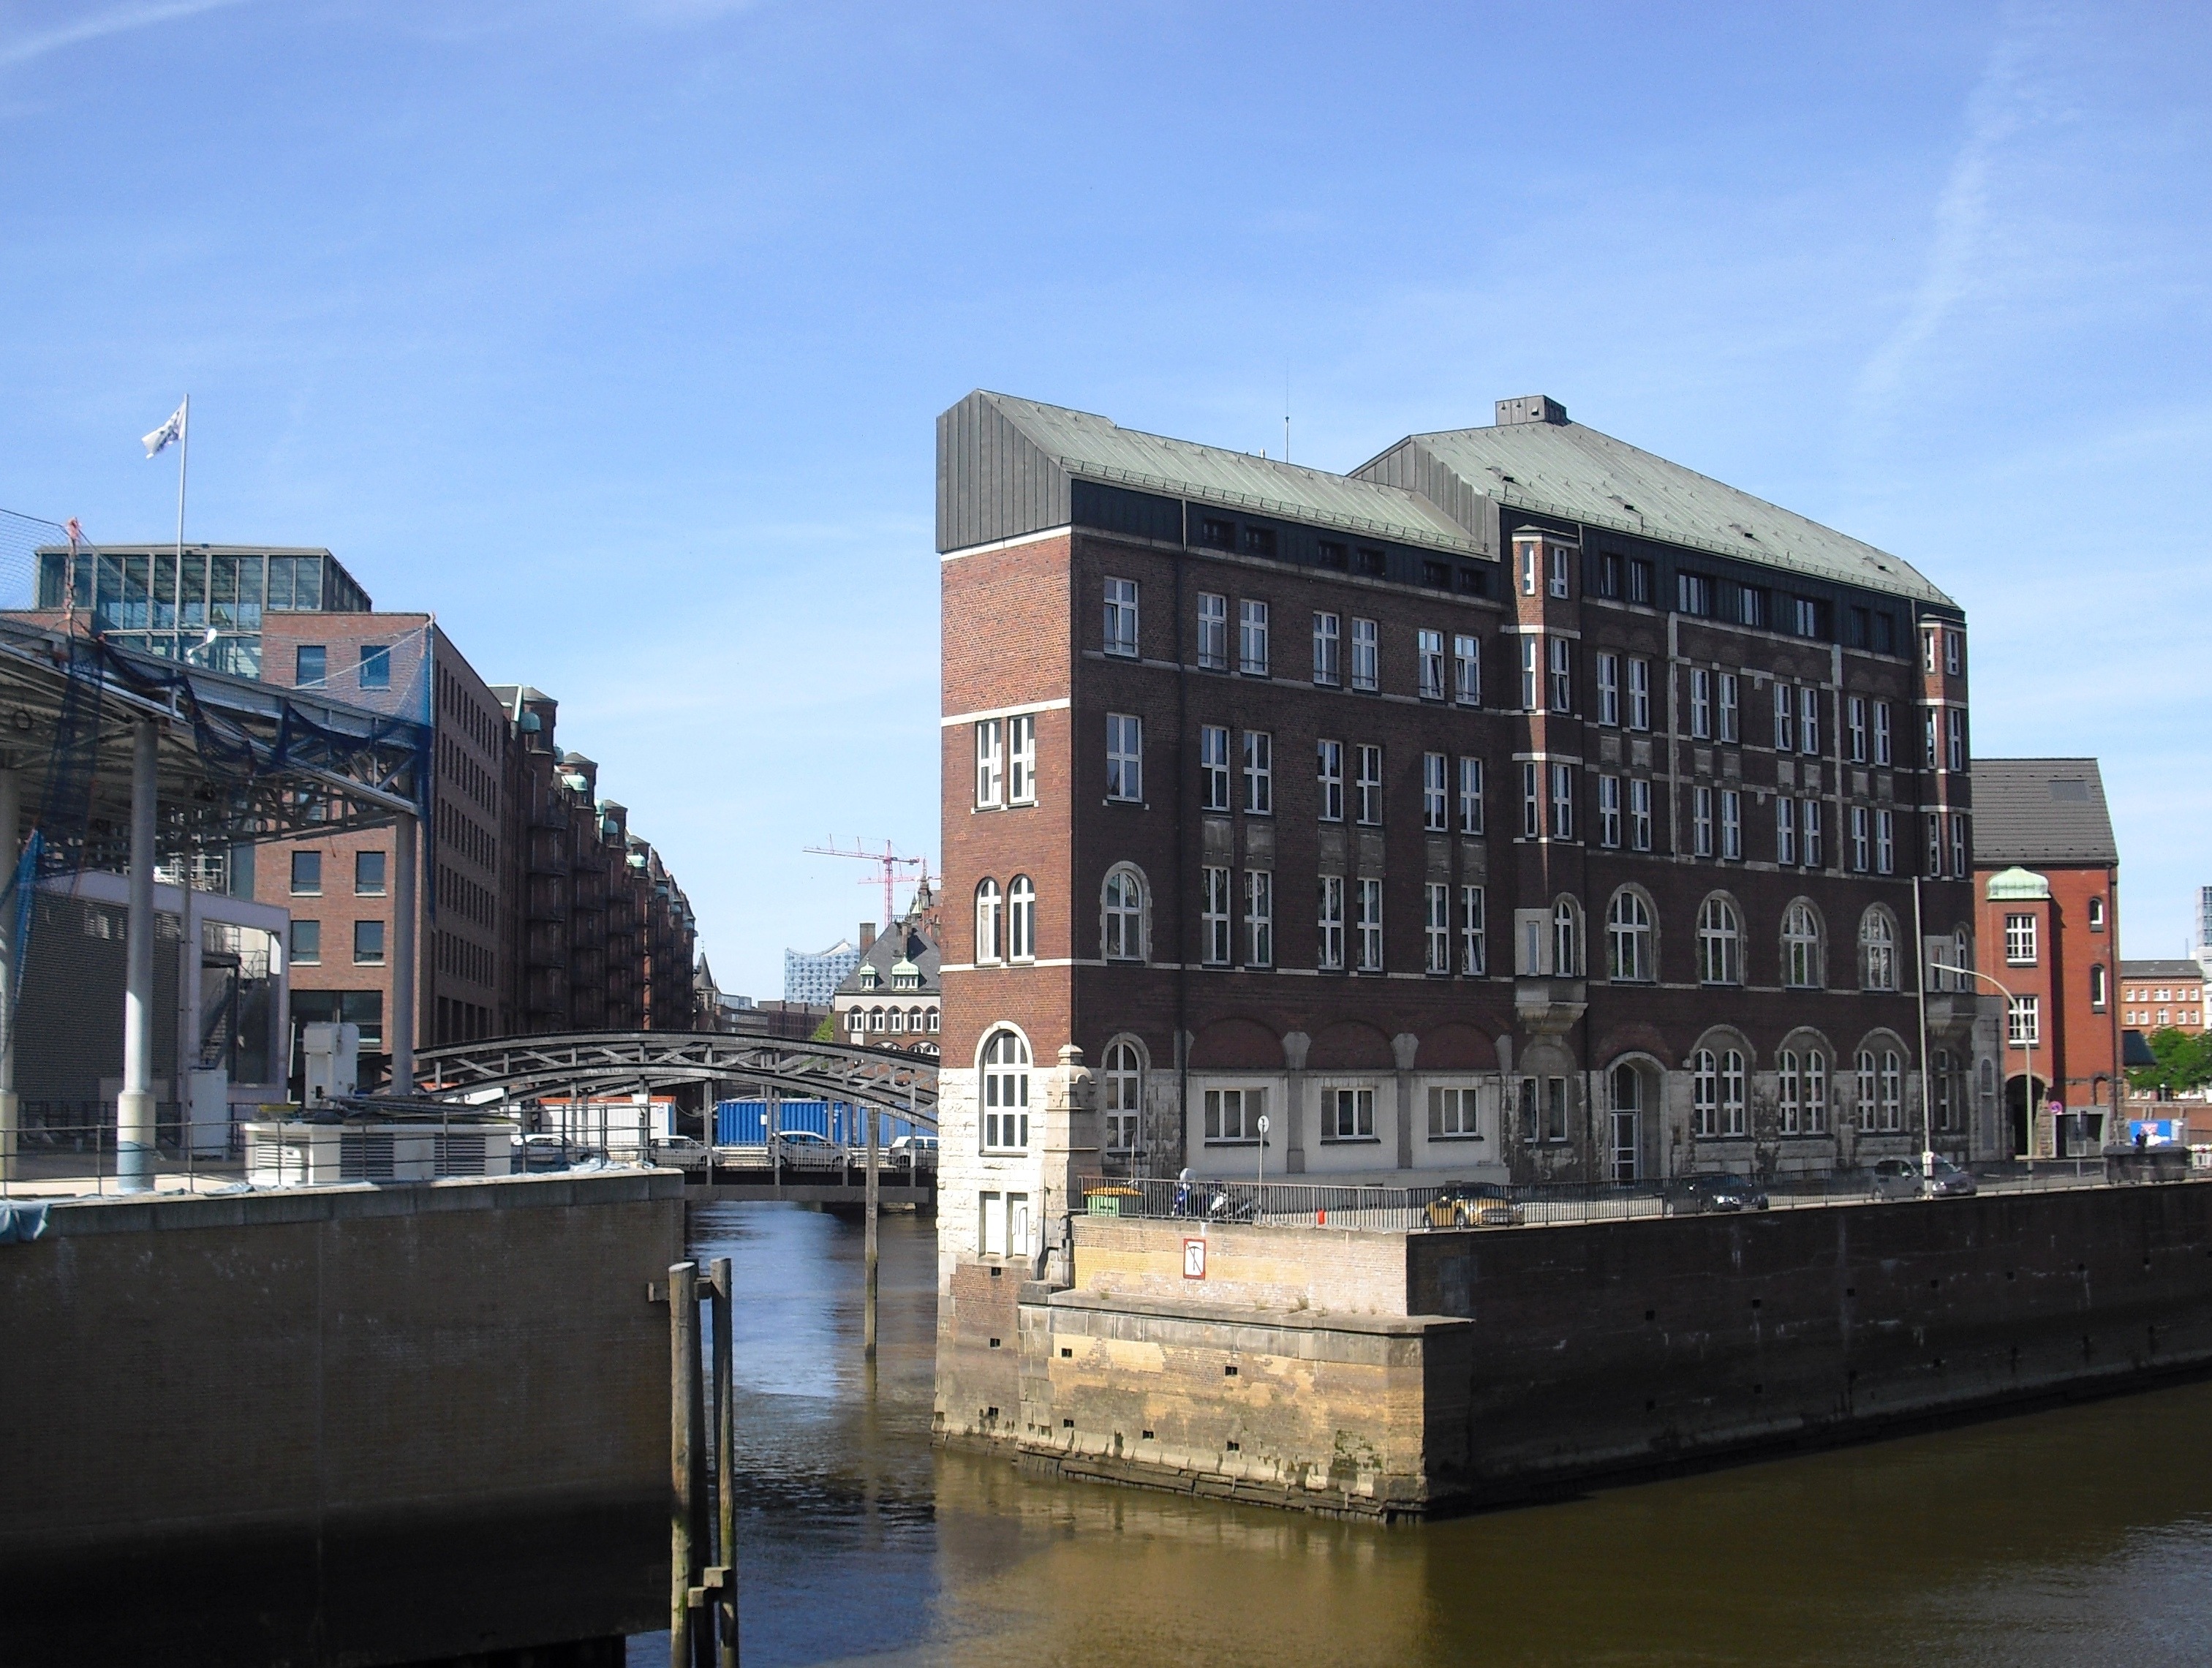
dock, architecture, building, city, canal, cityscape, downtown, vehicle, landmark, facade, waterway, homes, channel, hamburg, waterways, speicherstadt, old speicherstadt